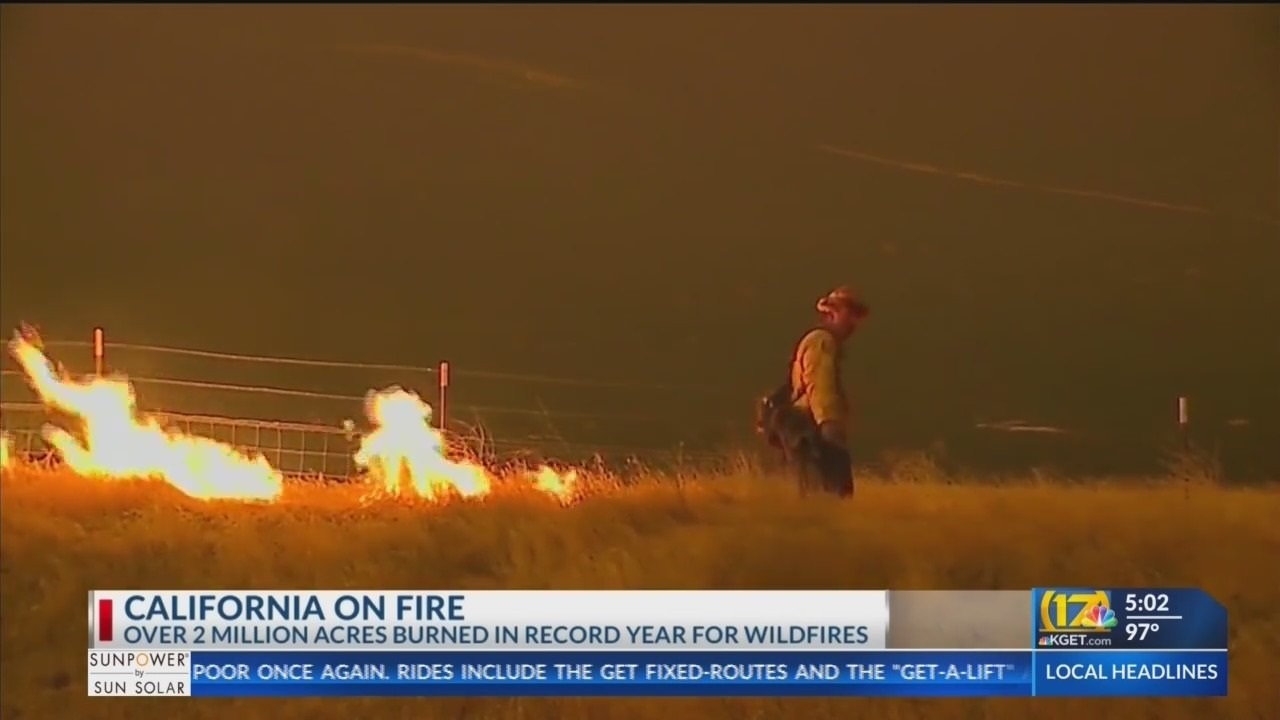
Fire: yes
Smoke: no